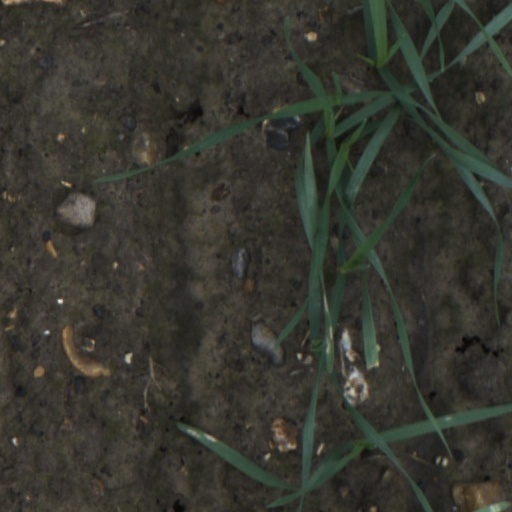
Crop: wheat